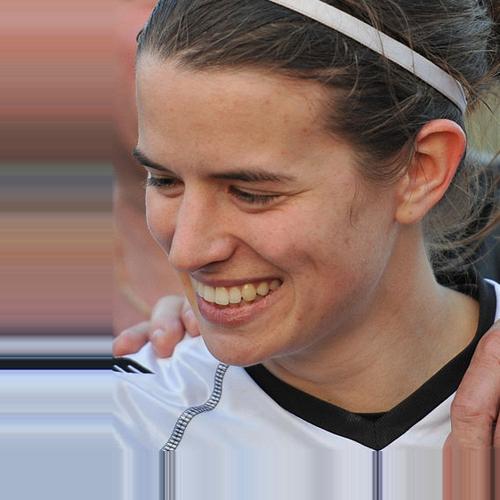
Age: 22